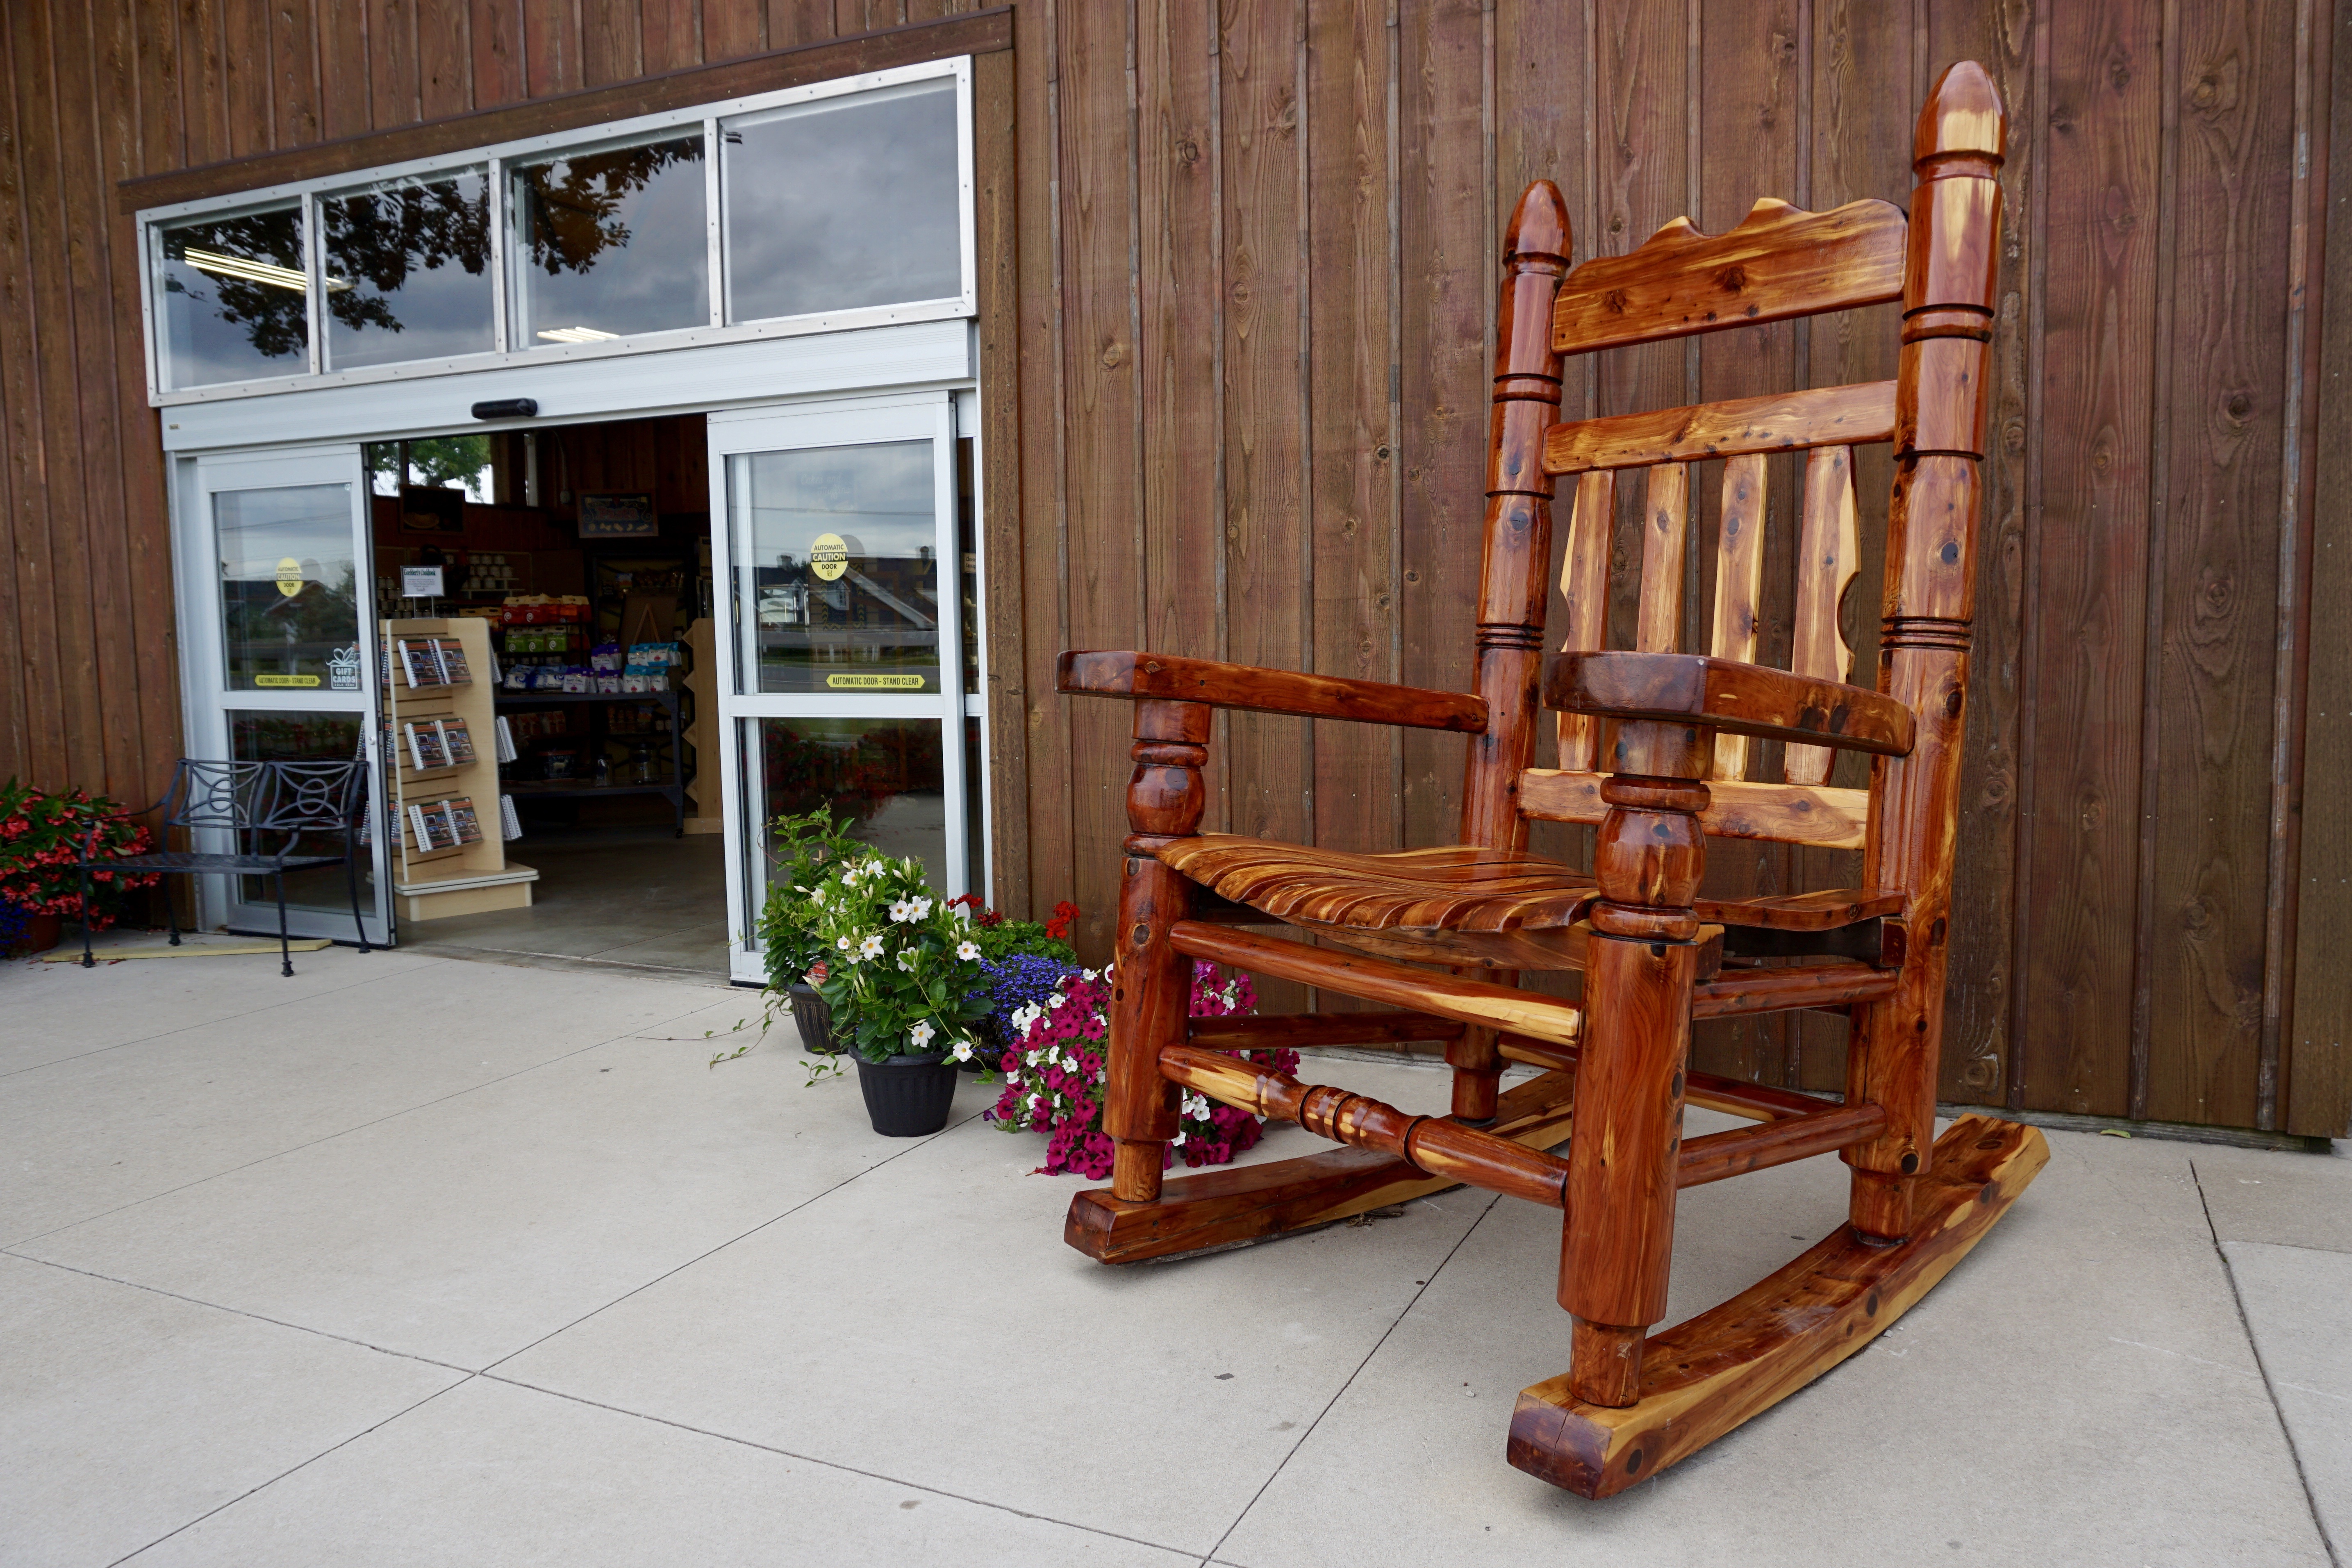
wood, chair, home, cottage, property, living room, furniture, room, plants, store front, flowers, interior design, display, wooden, rocking chair, rocker, sale, glass front, plant shop, farm shop